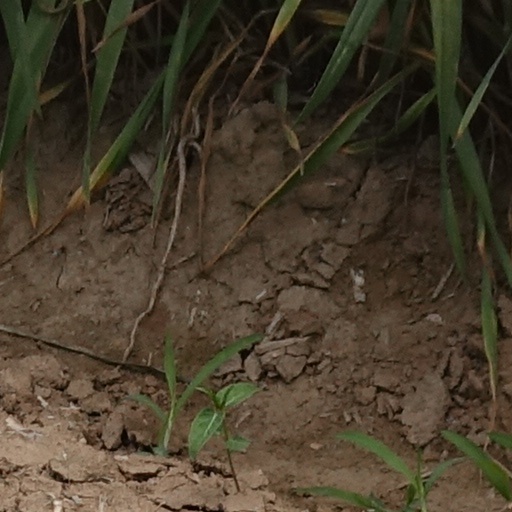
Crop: wheat